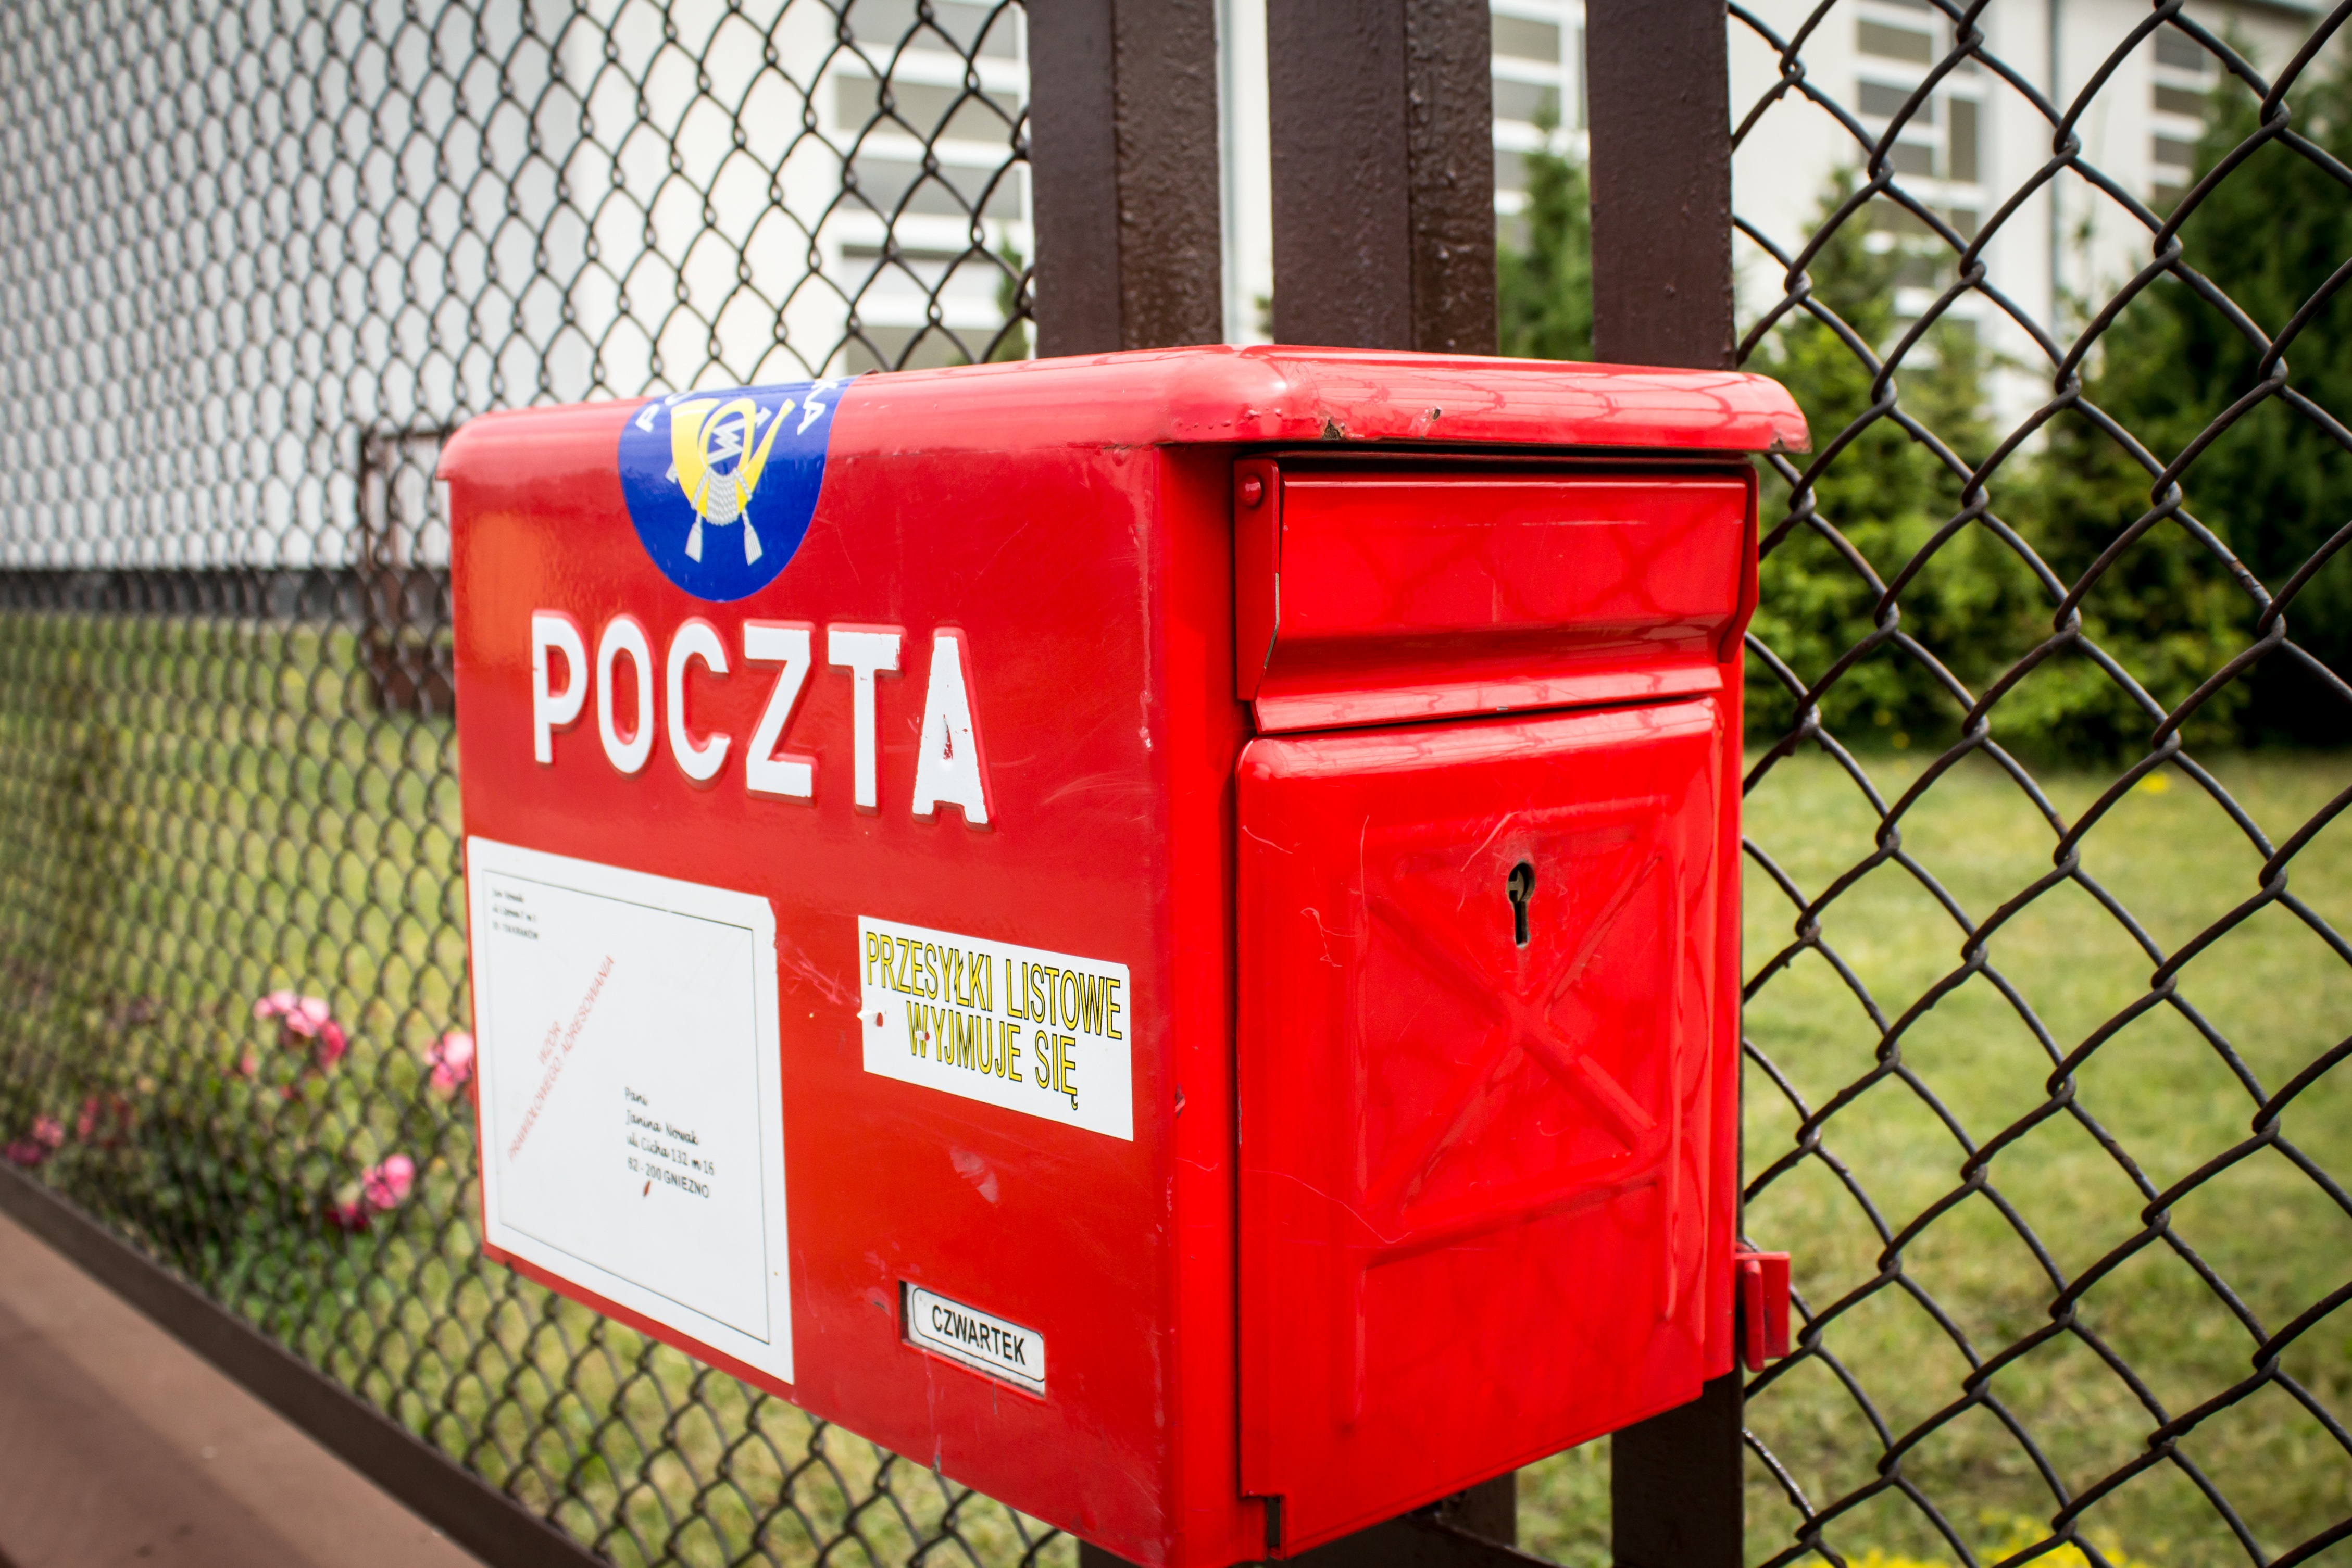
red, letter, mailbox, email, outdoor structure, polish post office